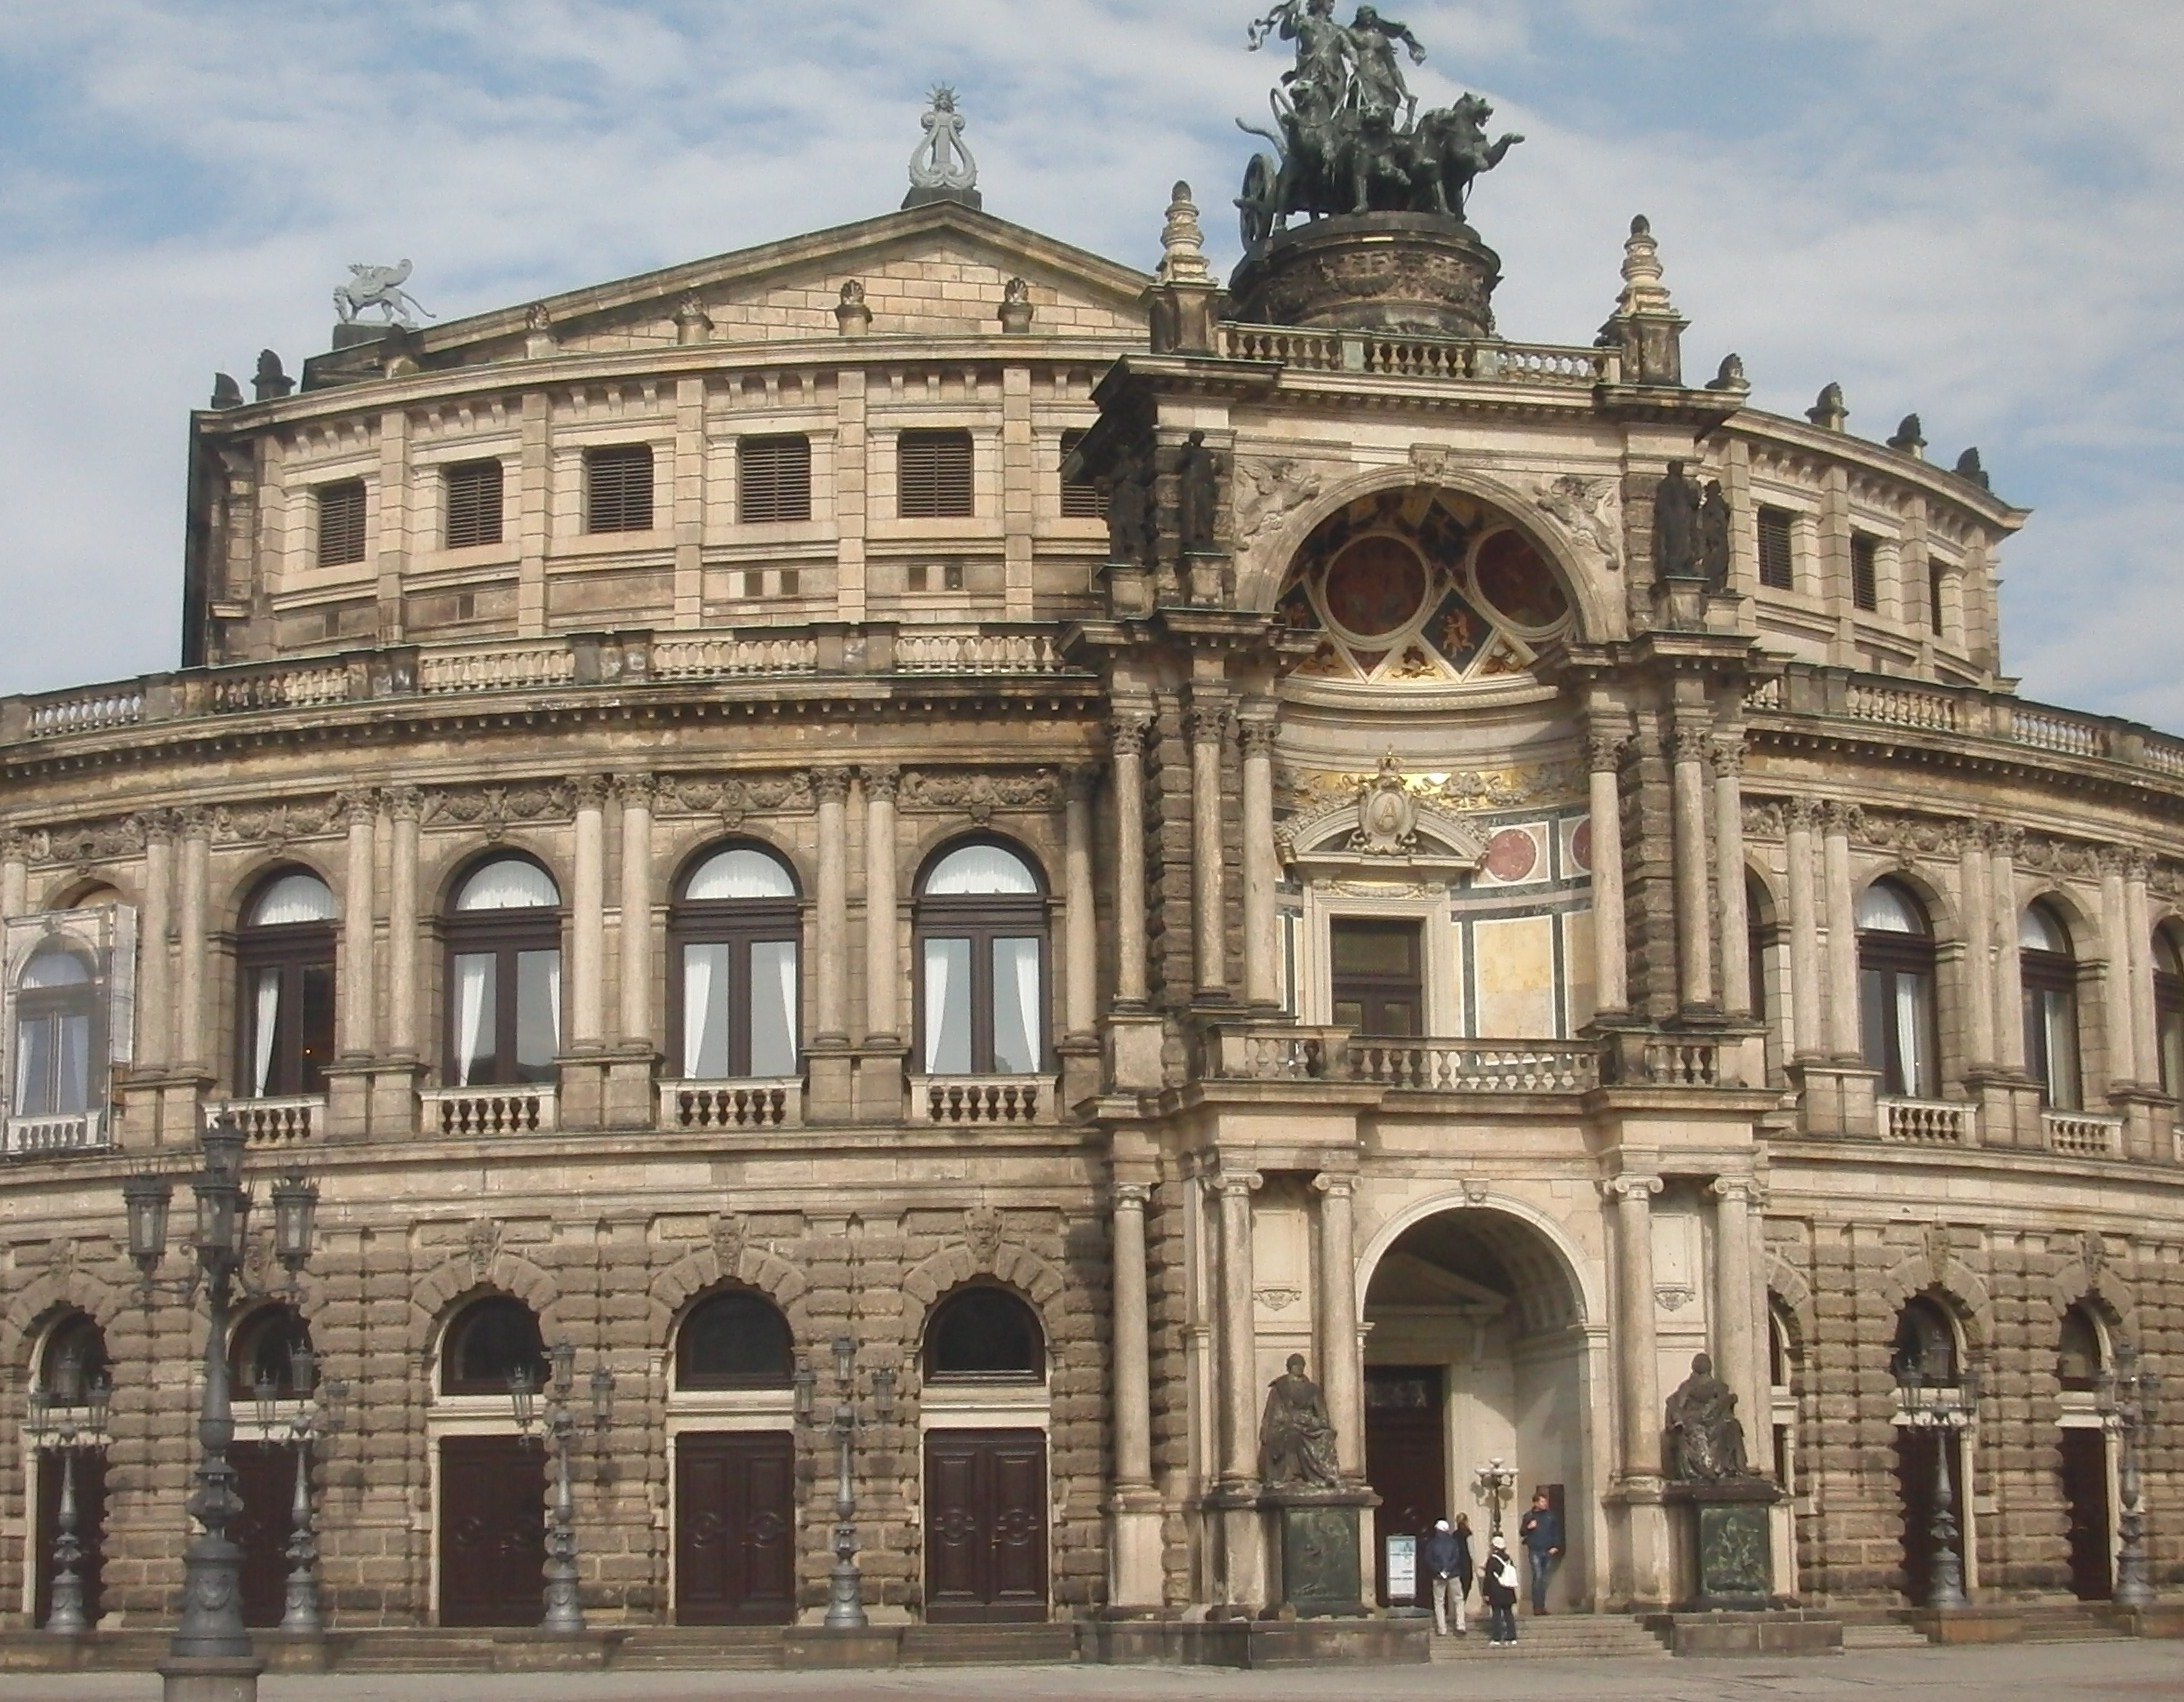
architecture, building, palace, arch, opera, opera house, landmark, facade, baptistery, synagogue, basilica, dresden, classical architecture, historic site, ancient history, ancient roman architecture, byzantine architecture